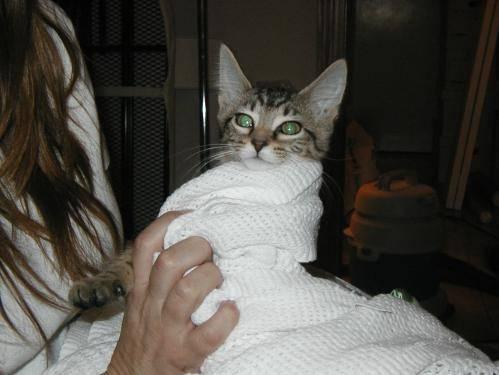
cat